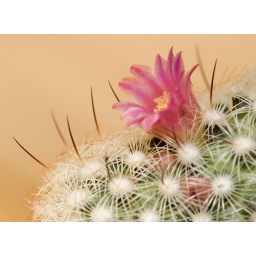
Another excitement in my wife's green house. A cactus plant produced some tiny, but pretty flowers.